Jiří Král

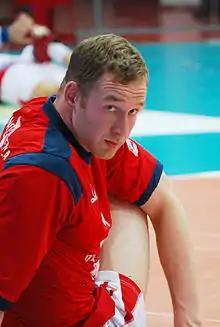

Jiří Král (born ) is a Czech male volleyball player. He is part of the Czech Republic men's national volleyball team. On club level he plays for Beauvais Oise Universite Club.